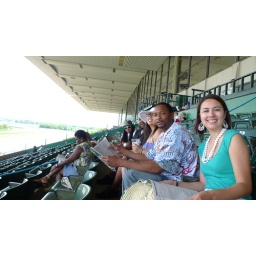
Linda (birthday girl in the white hat) and the track crew